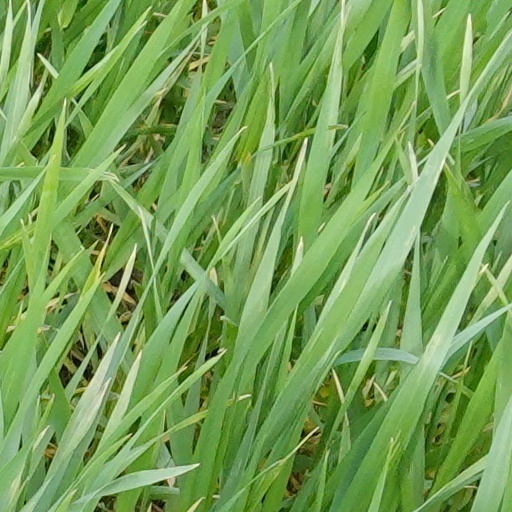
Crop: wheat